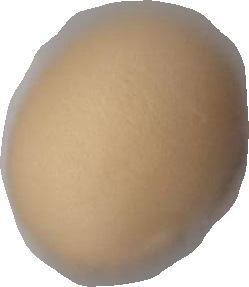
Variety: Grobogan